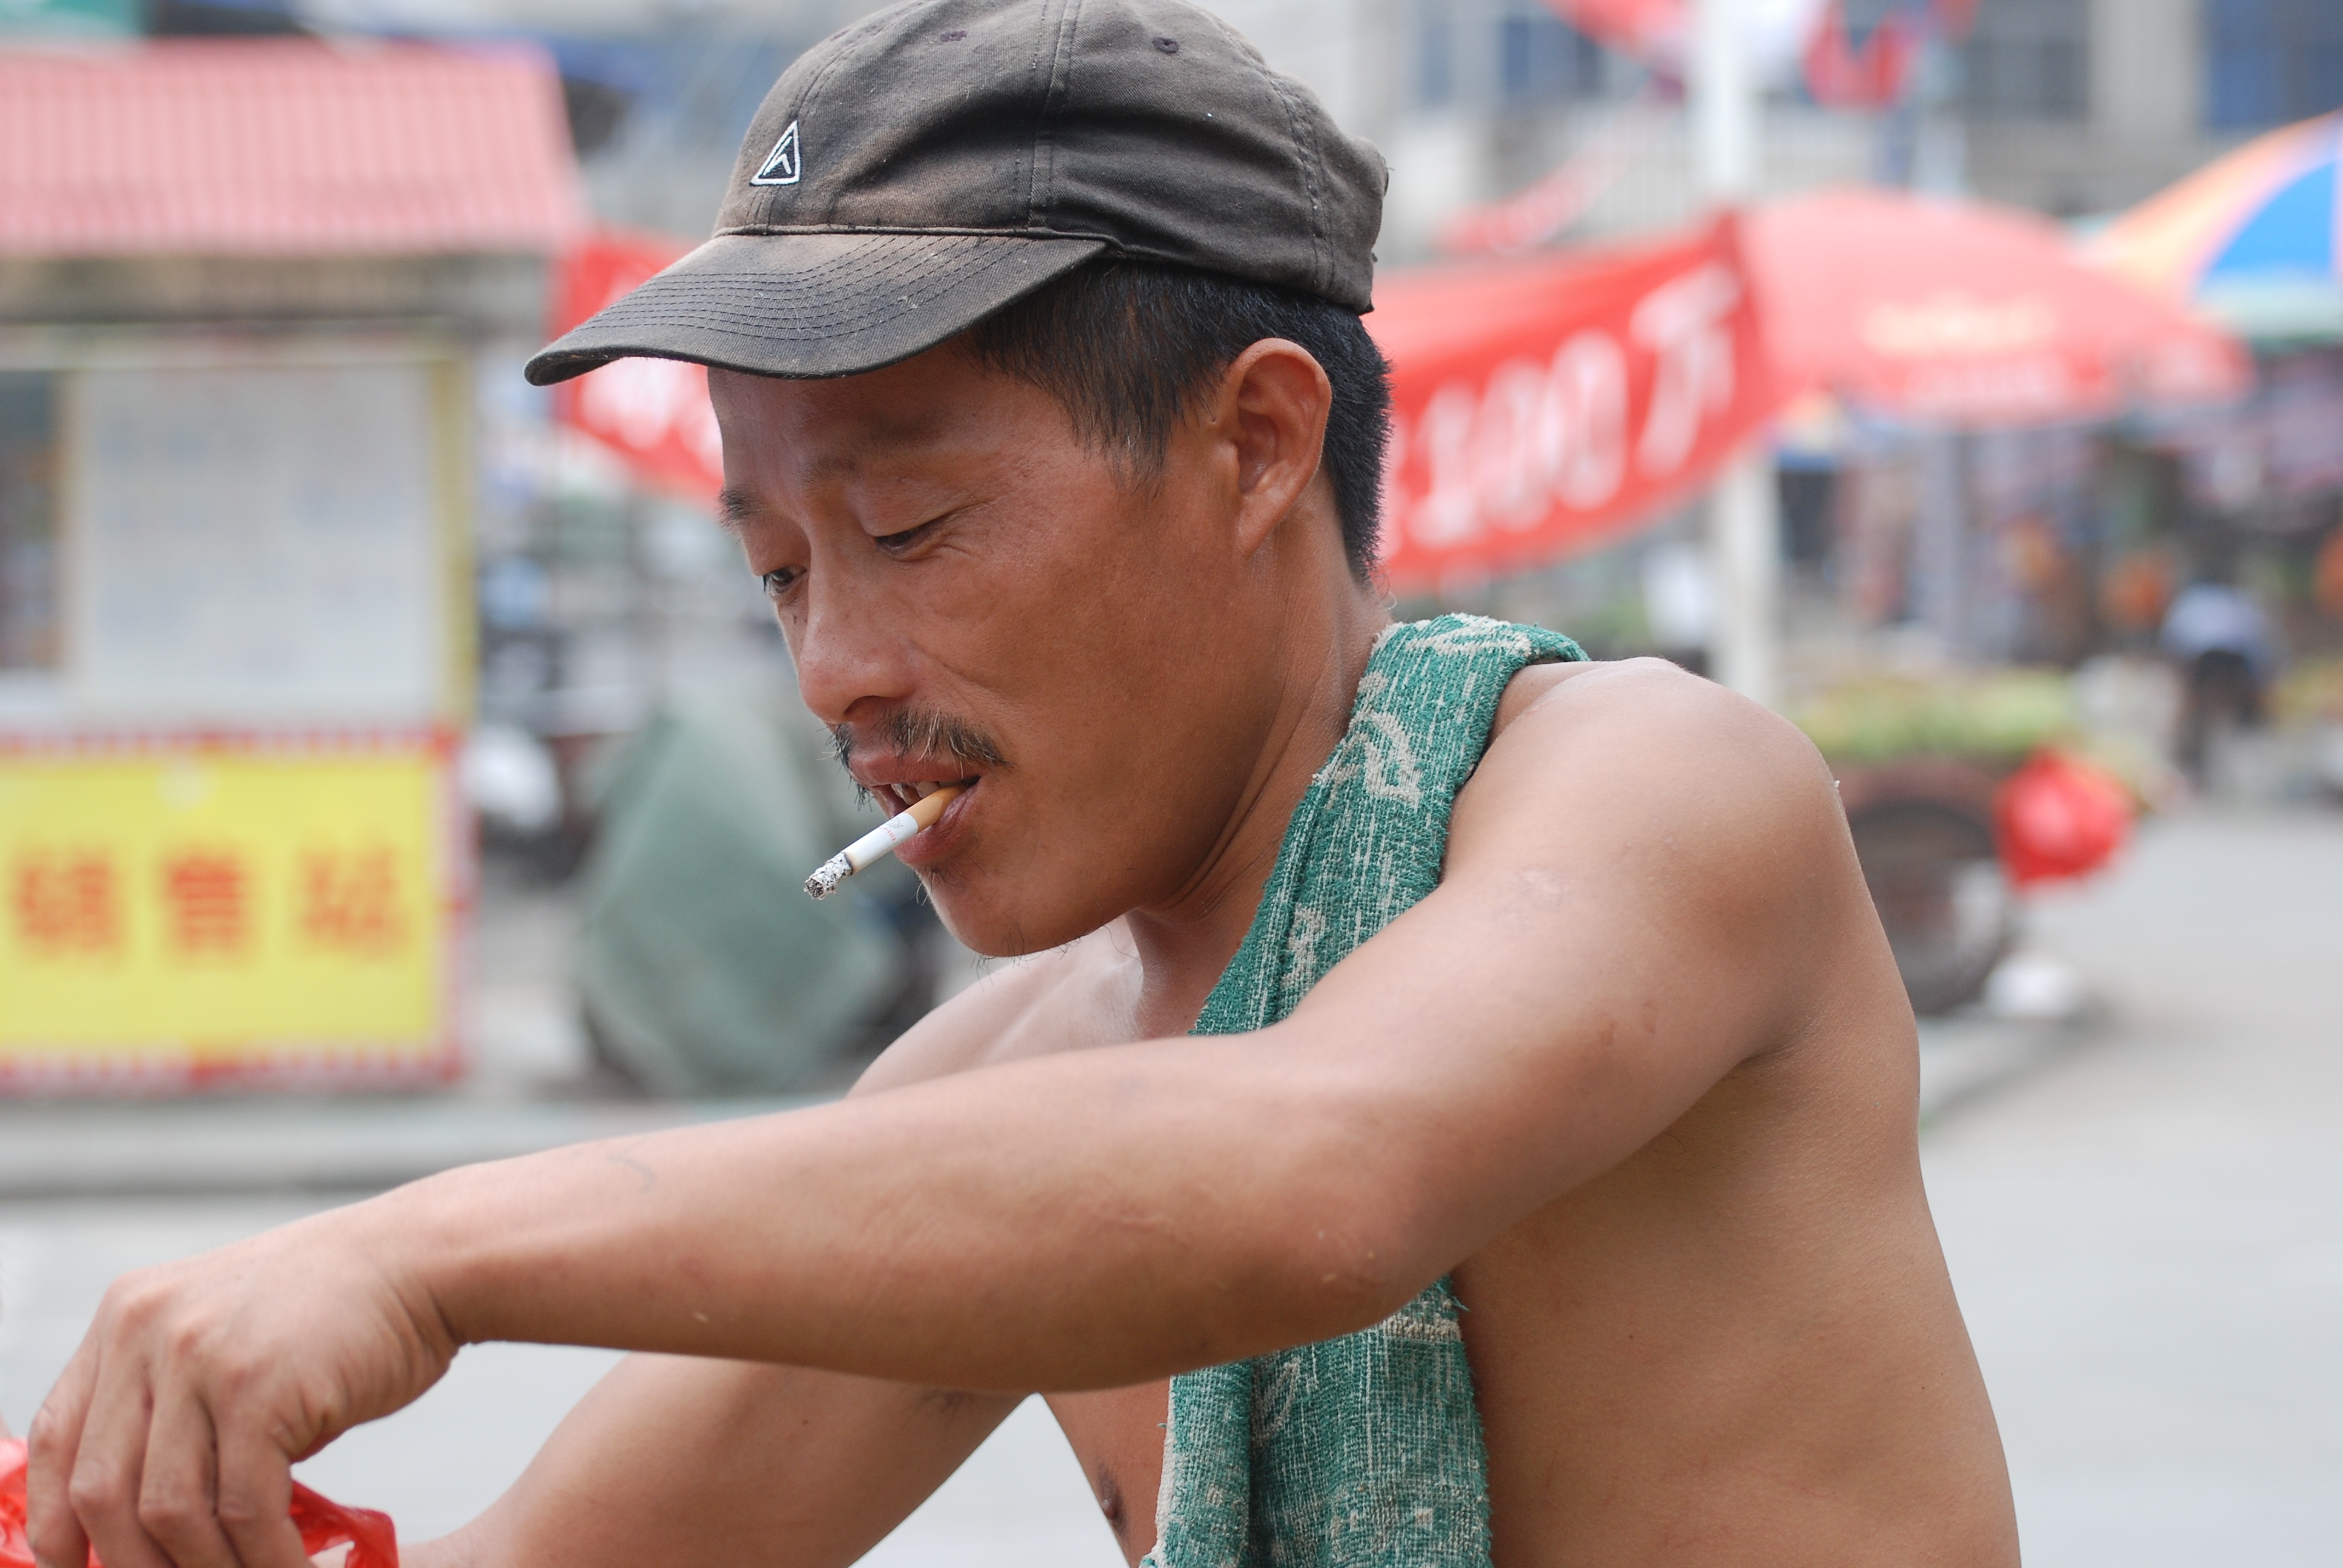
man, person, running, smoke, male, jogging, muscle, farmer, race, sports, endurance, selling, athletics, triathlon, toil, physical exercise, barechestedness, human action, endurance sports, long distance running